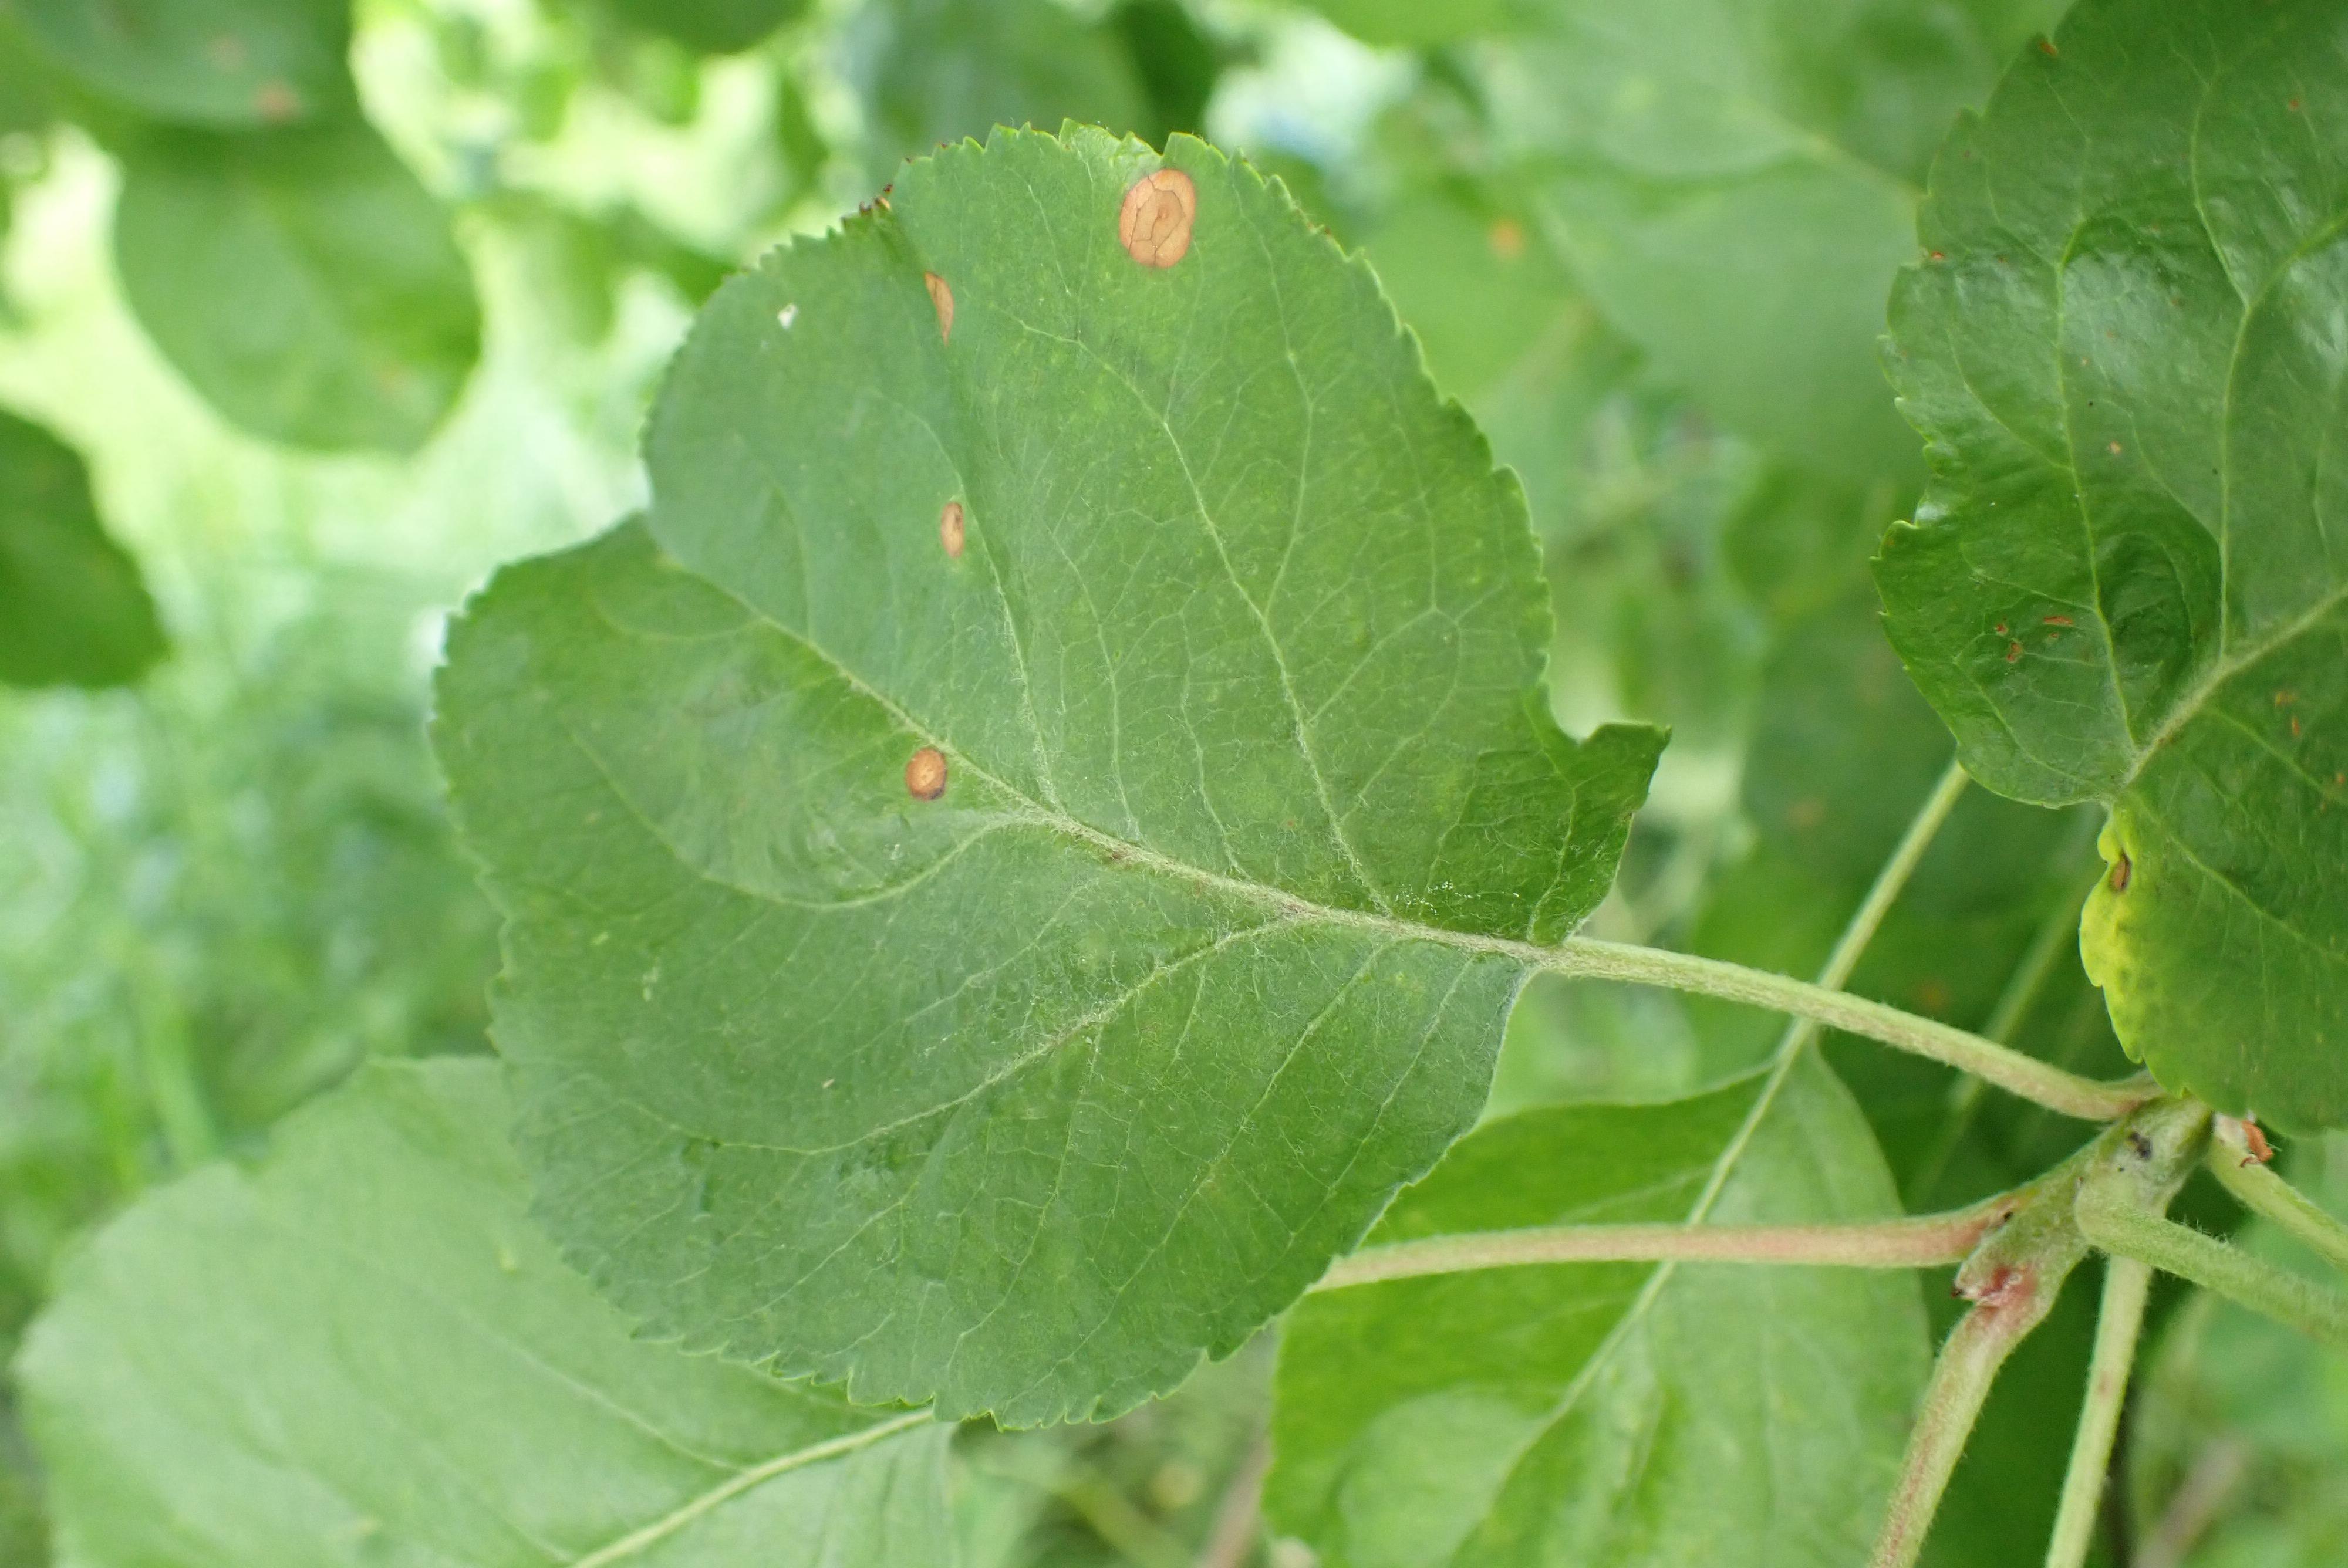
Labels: frog_eye_leaf_spot